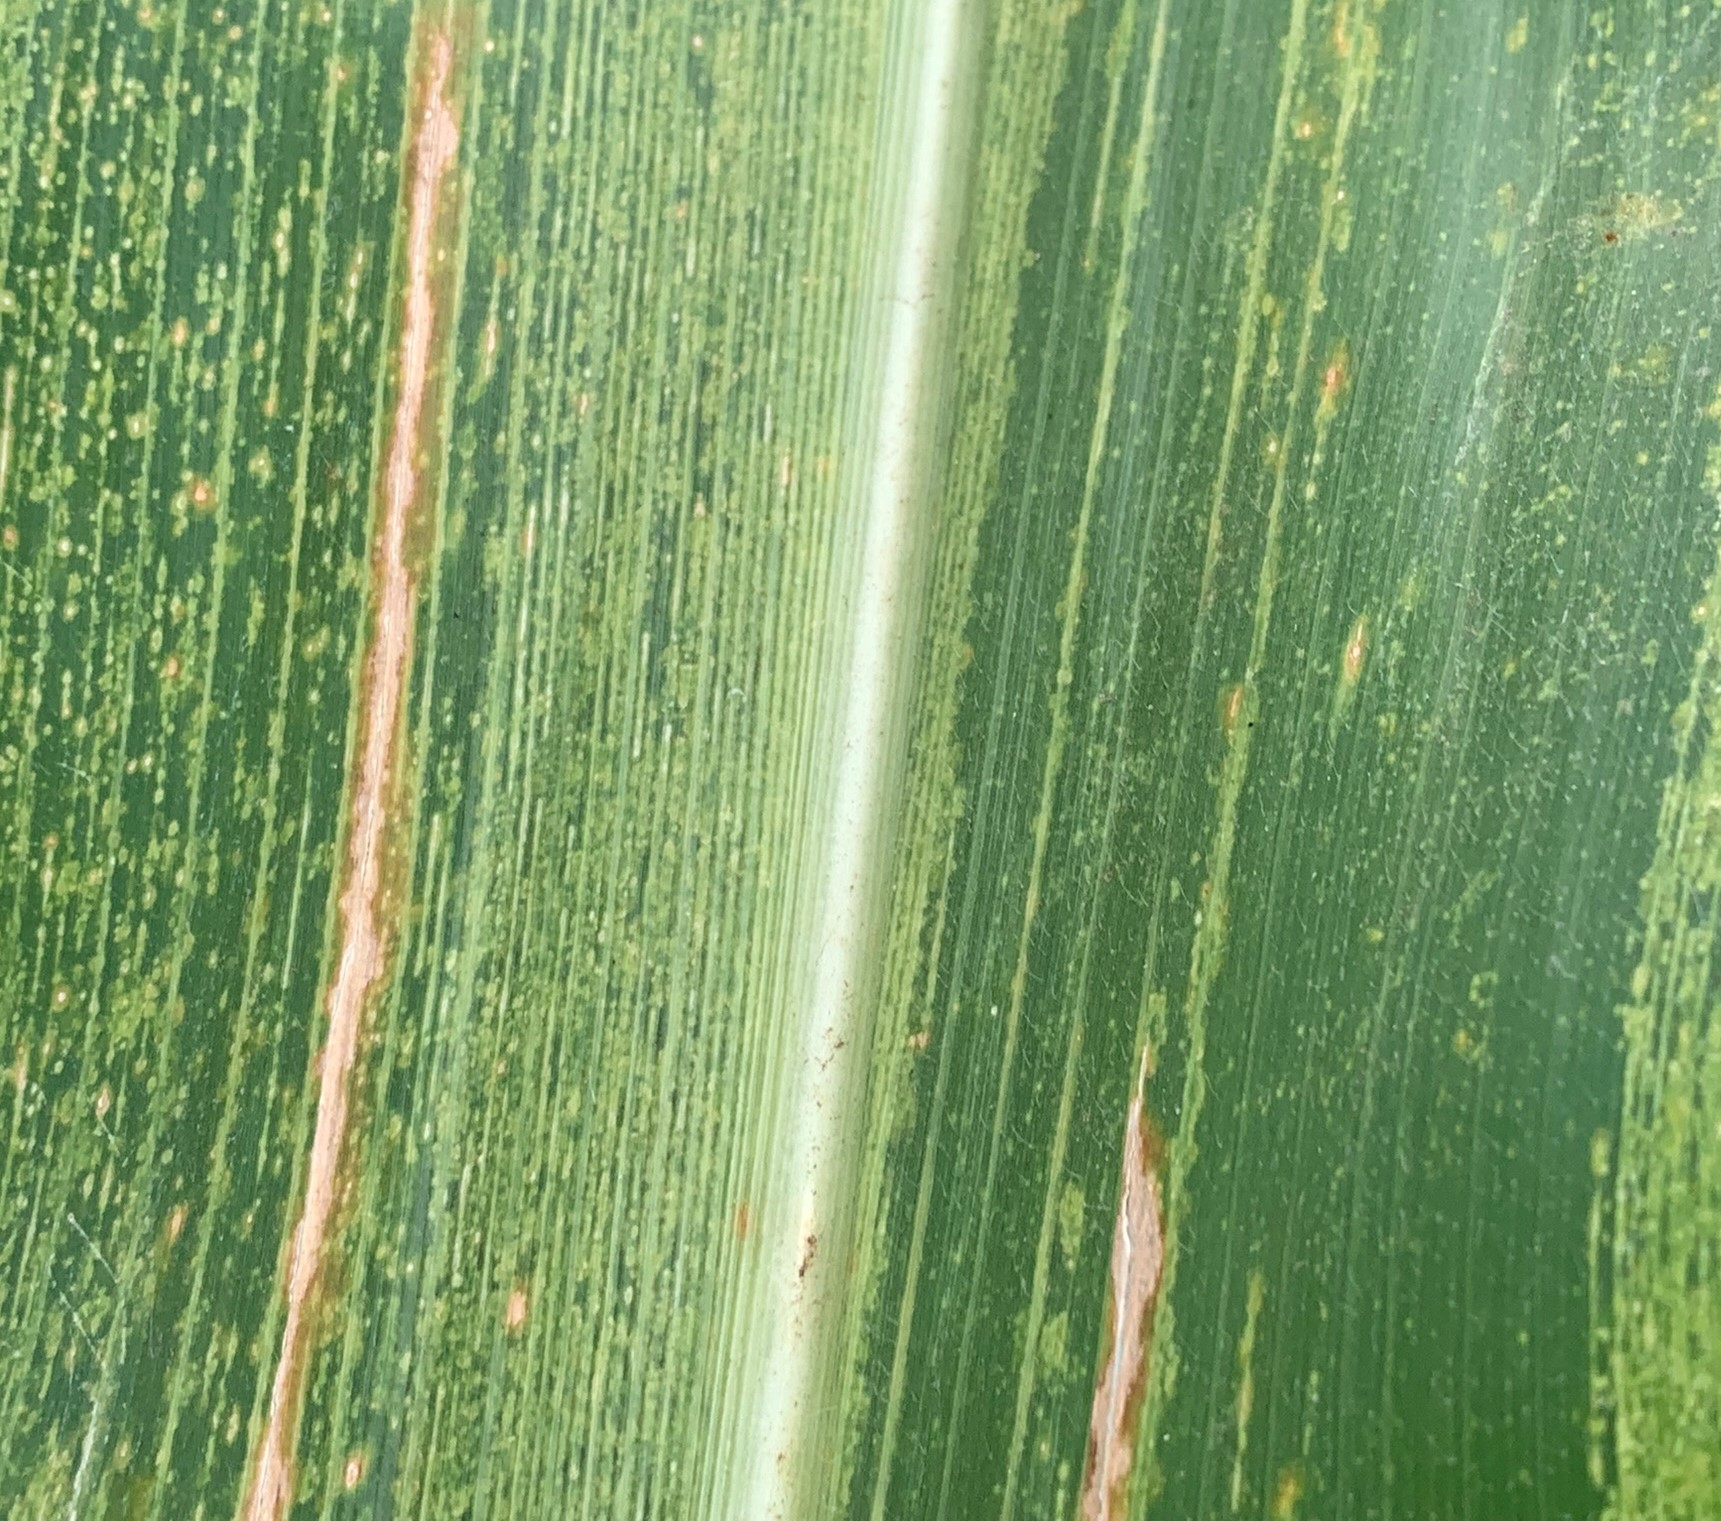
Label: MSV